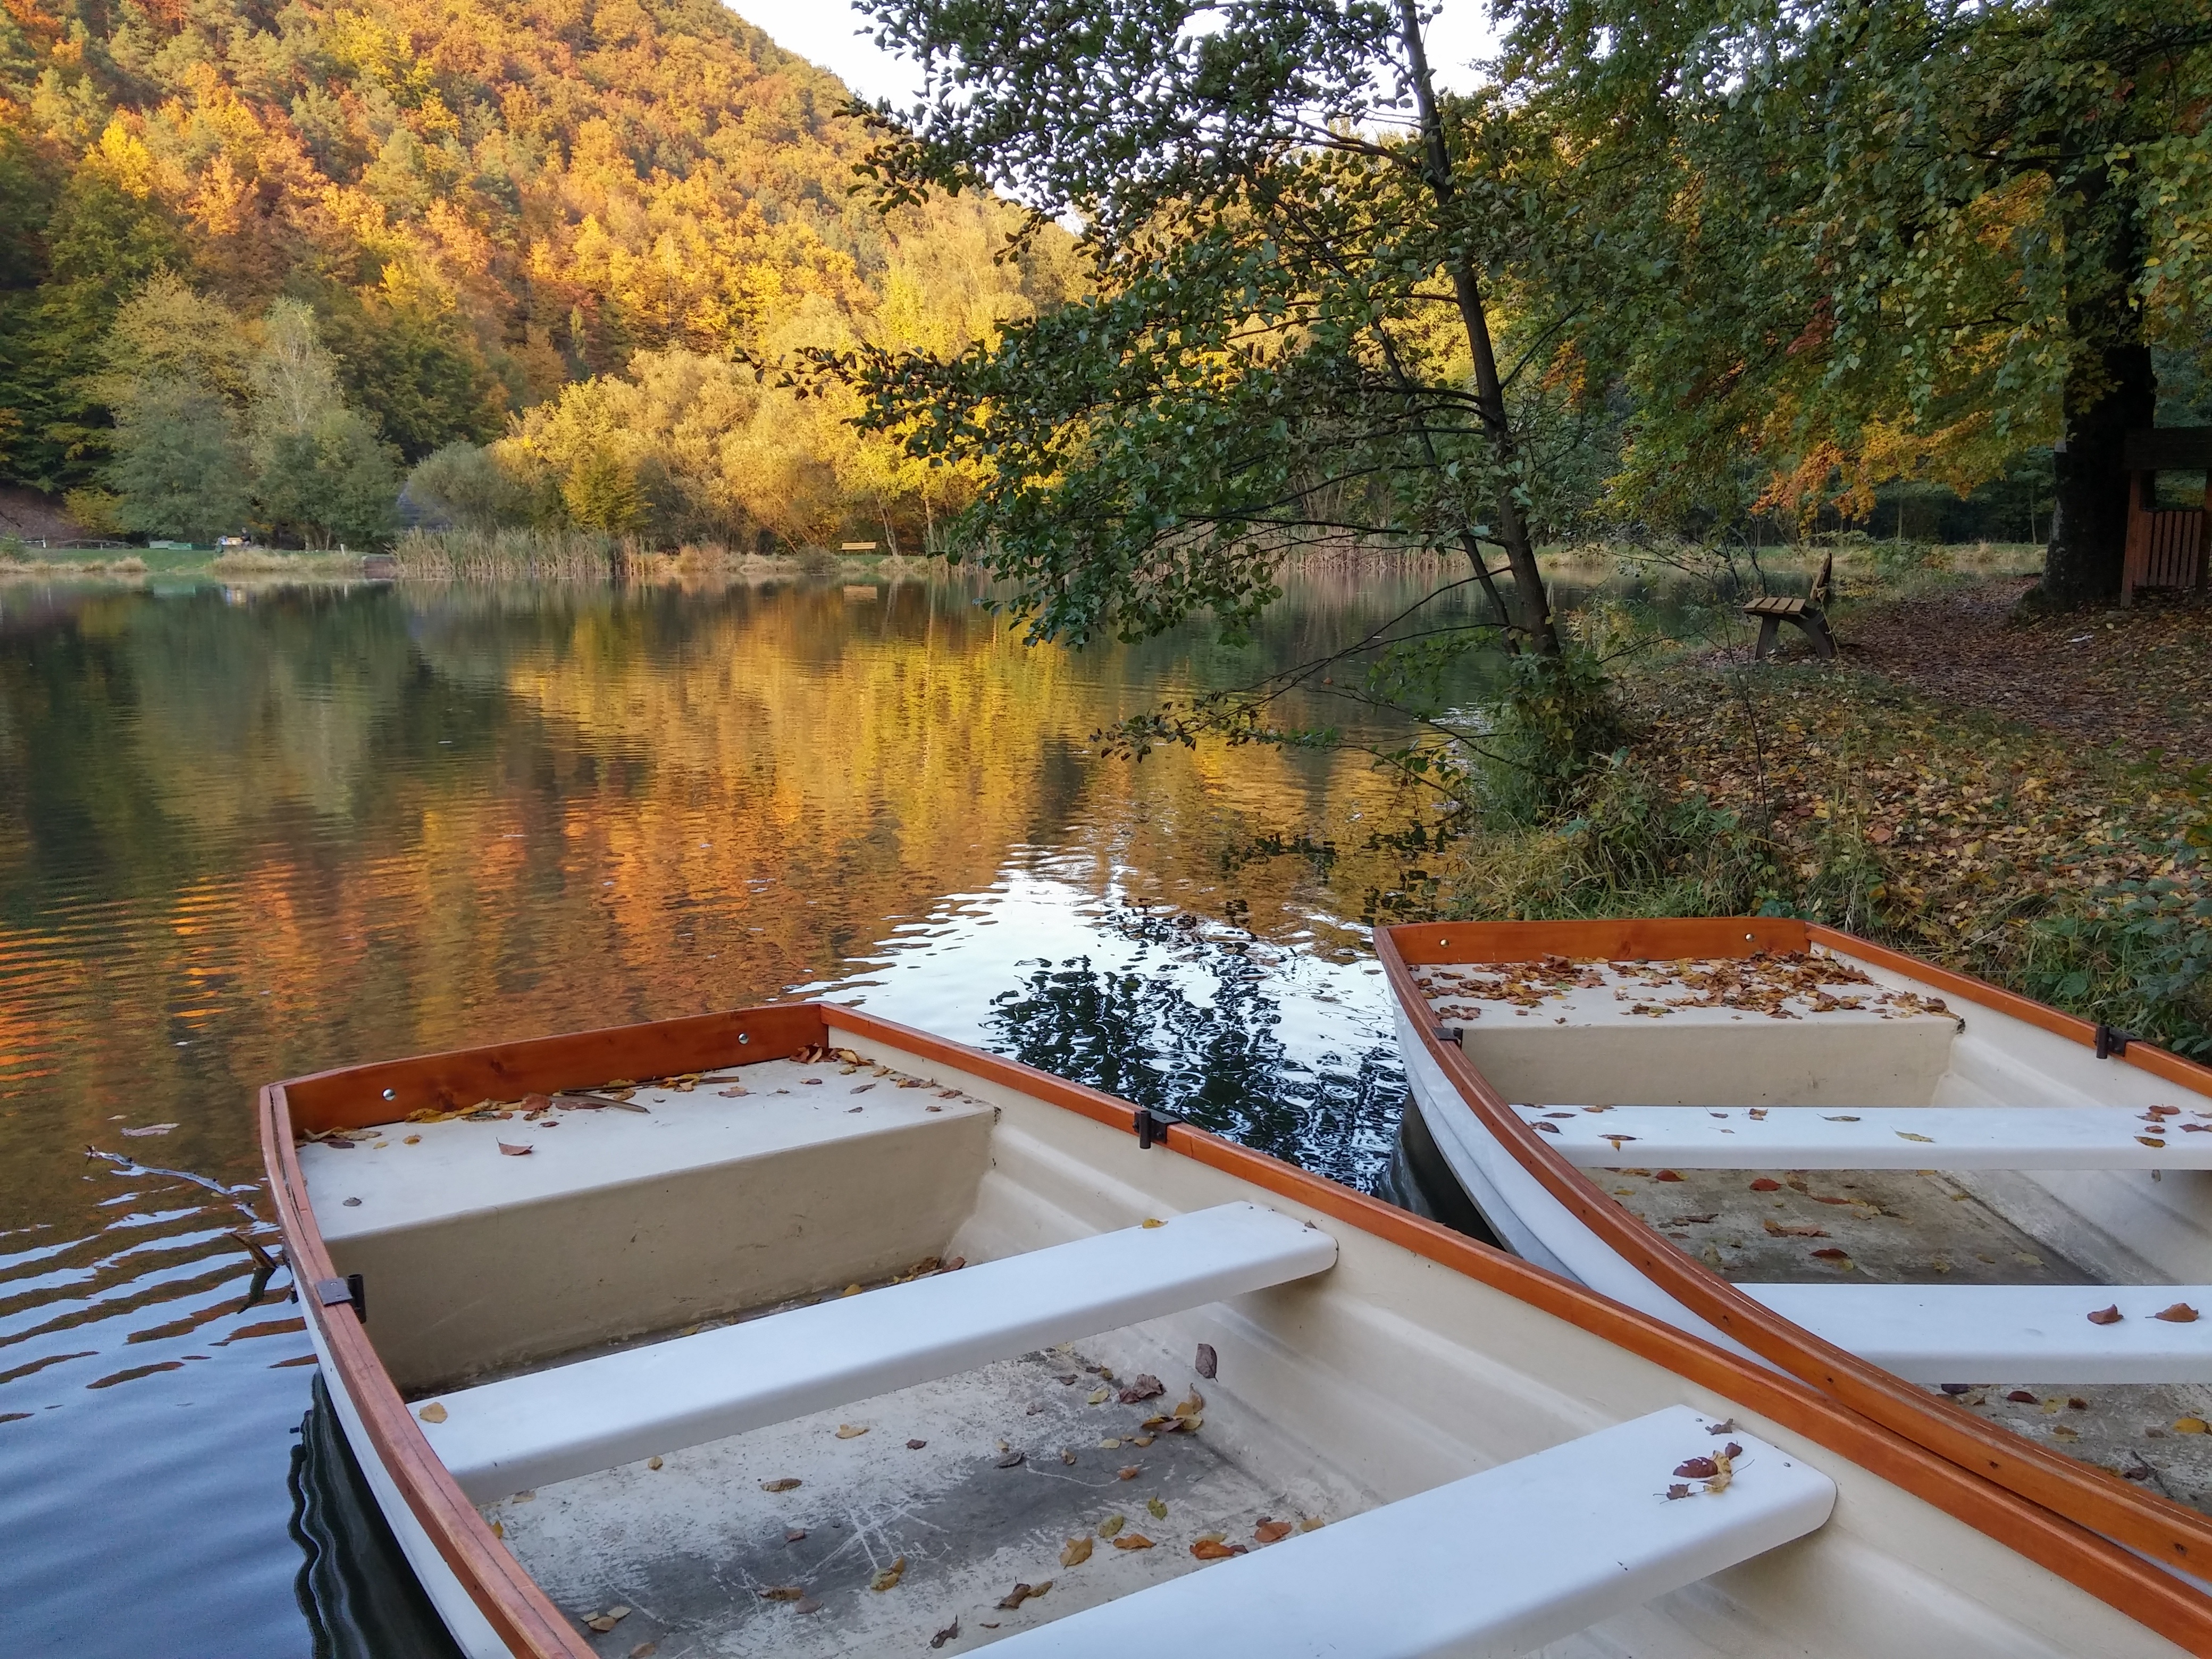
landscape, water, nature, boat, reflection, vehicle, autumn, waterfront, leaves, holidays, boating, ecosystem, stone gate, watercraft rowing